Emor

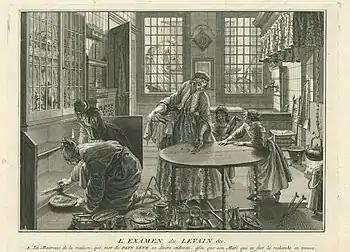
The Search for Leaven (illustration circa 1733–1739 by Bernard Picart)

Leviticus 23:4–8 refers to the Festival of Passover. In the Hebrew Bible, Passover is called: